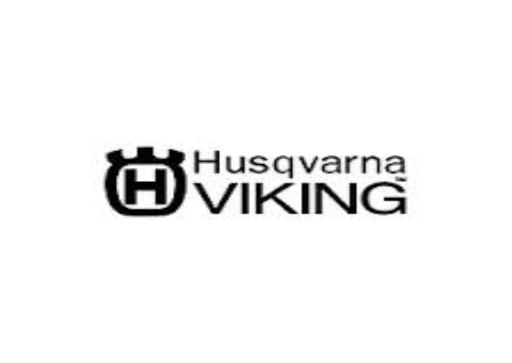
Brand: Husqvarna-2
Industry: Transportation